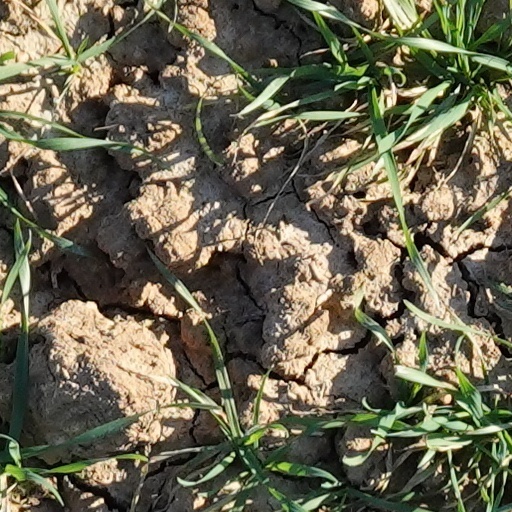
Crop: wheat